Lavender Country

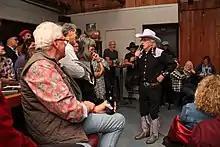
Patrick Haggerty performing live with Lavender Country in Sonoma, California, in 2019

In 2017 and again in 2019 Robert Dekkers' Post:Ballet company staged a modern ballet performance of Lavender Country, choreographed by Vanessa Thiessen and performed at the Z Space theater in San Francisco with Patrick Haggerty performing live with a new Lavender Country band featuring guitarists Dennis Fortin and Mark Newstetter, violinist Calvin K. Murasaki, Mya Byrne on bass, Paisley Fields on piano and Joyce Baker on drums.